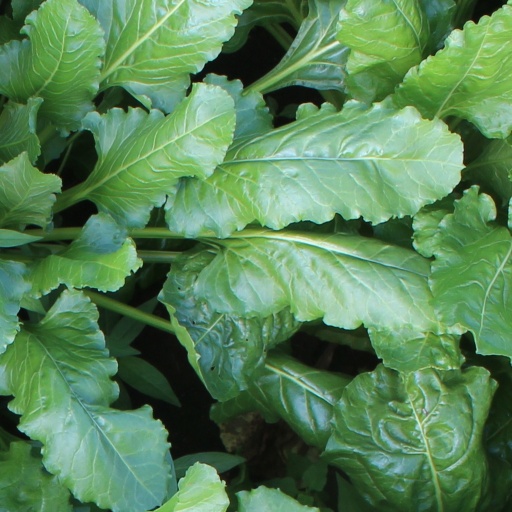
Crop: sugar beet